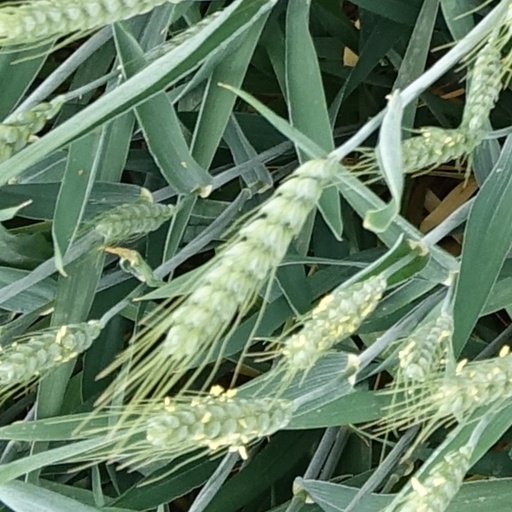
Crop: wheat